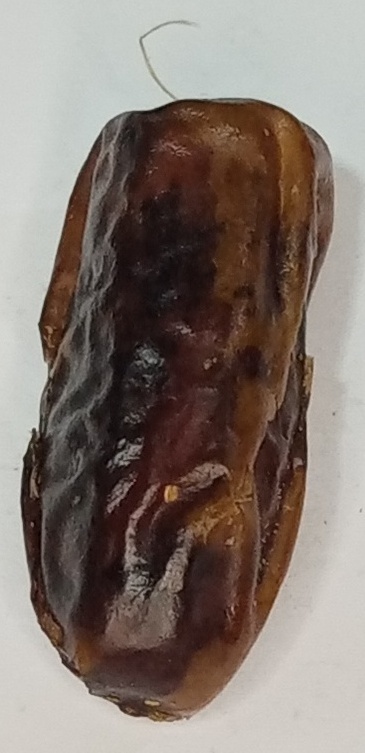
Variety: gajar
Size: large
Grade: grade-2